Kerkom-bij-Sint-Truiden

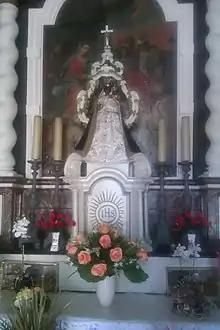
The statue inside the Chapel of the Brown-Our-Lady

According to the legend, an unbaptist child of an inhabitant of Kerkom died, and after praying to Mary, the child miraculously came back to life. When neighbouring Montenaken was struck by a typhoid epidemic, the statue of Our Lady was taken from Kerkom to Montenaken. After the epidemic had subsided, the inhabitants refused to return the statue, however the statue returned on her own accord.